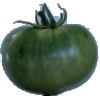
Label: Tomato not Ripened 1